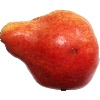
Label: Pear Red 1